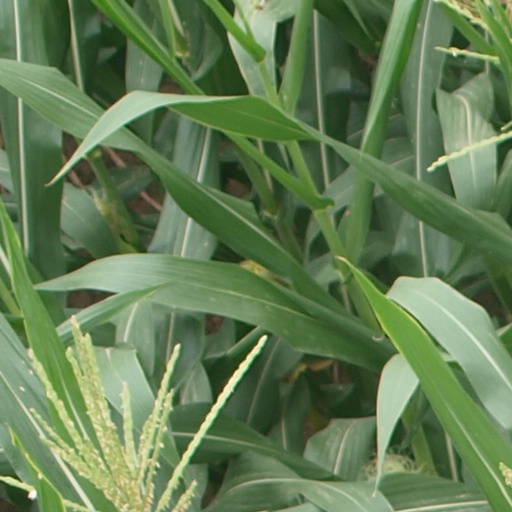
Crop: maize; corn